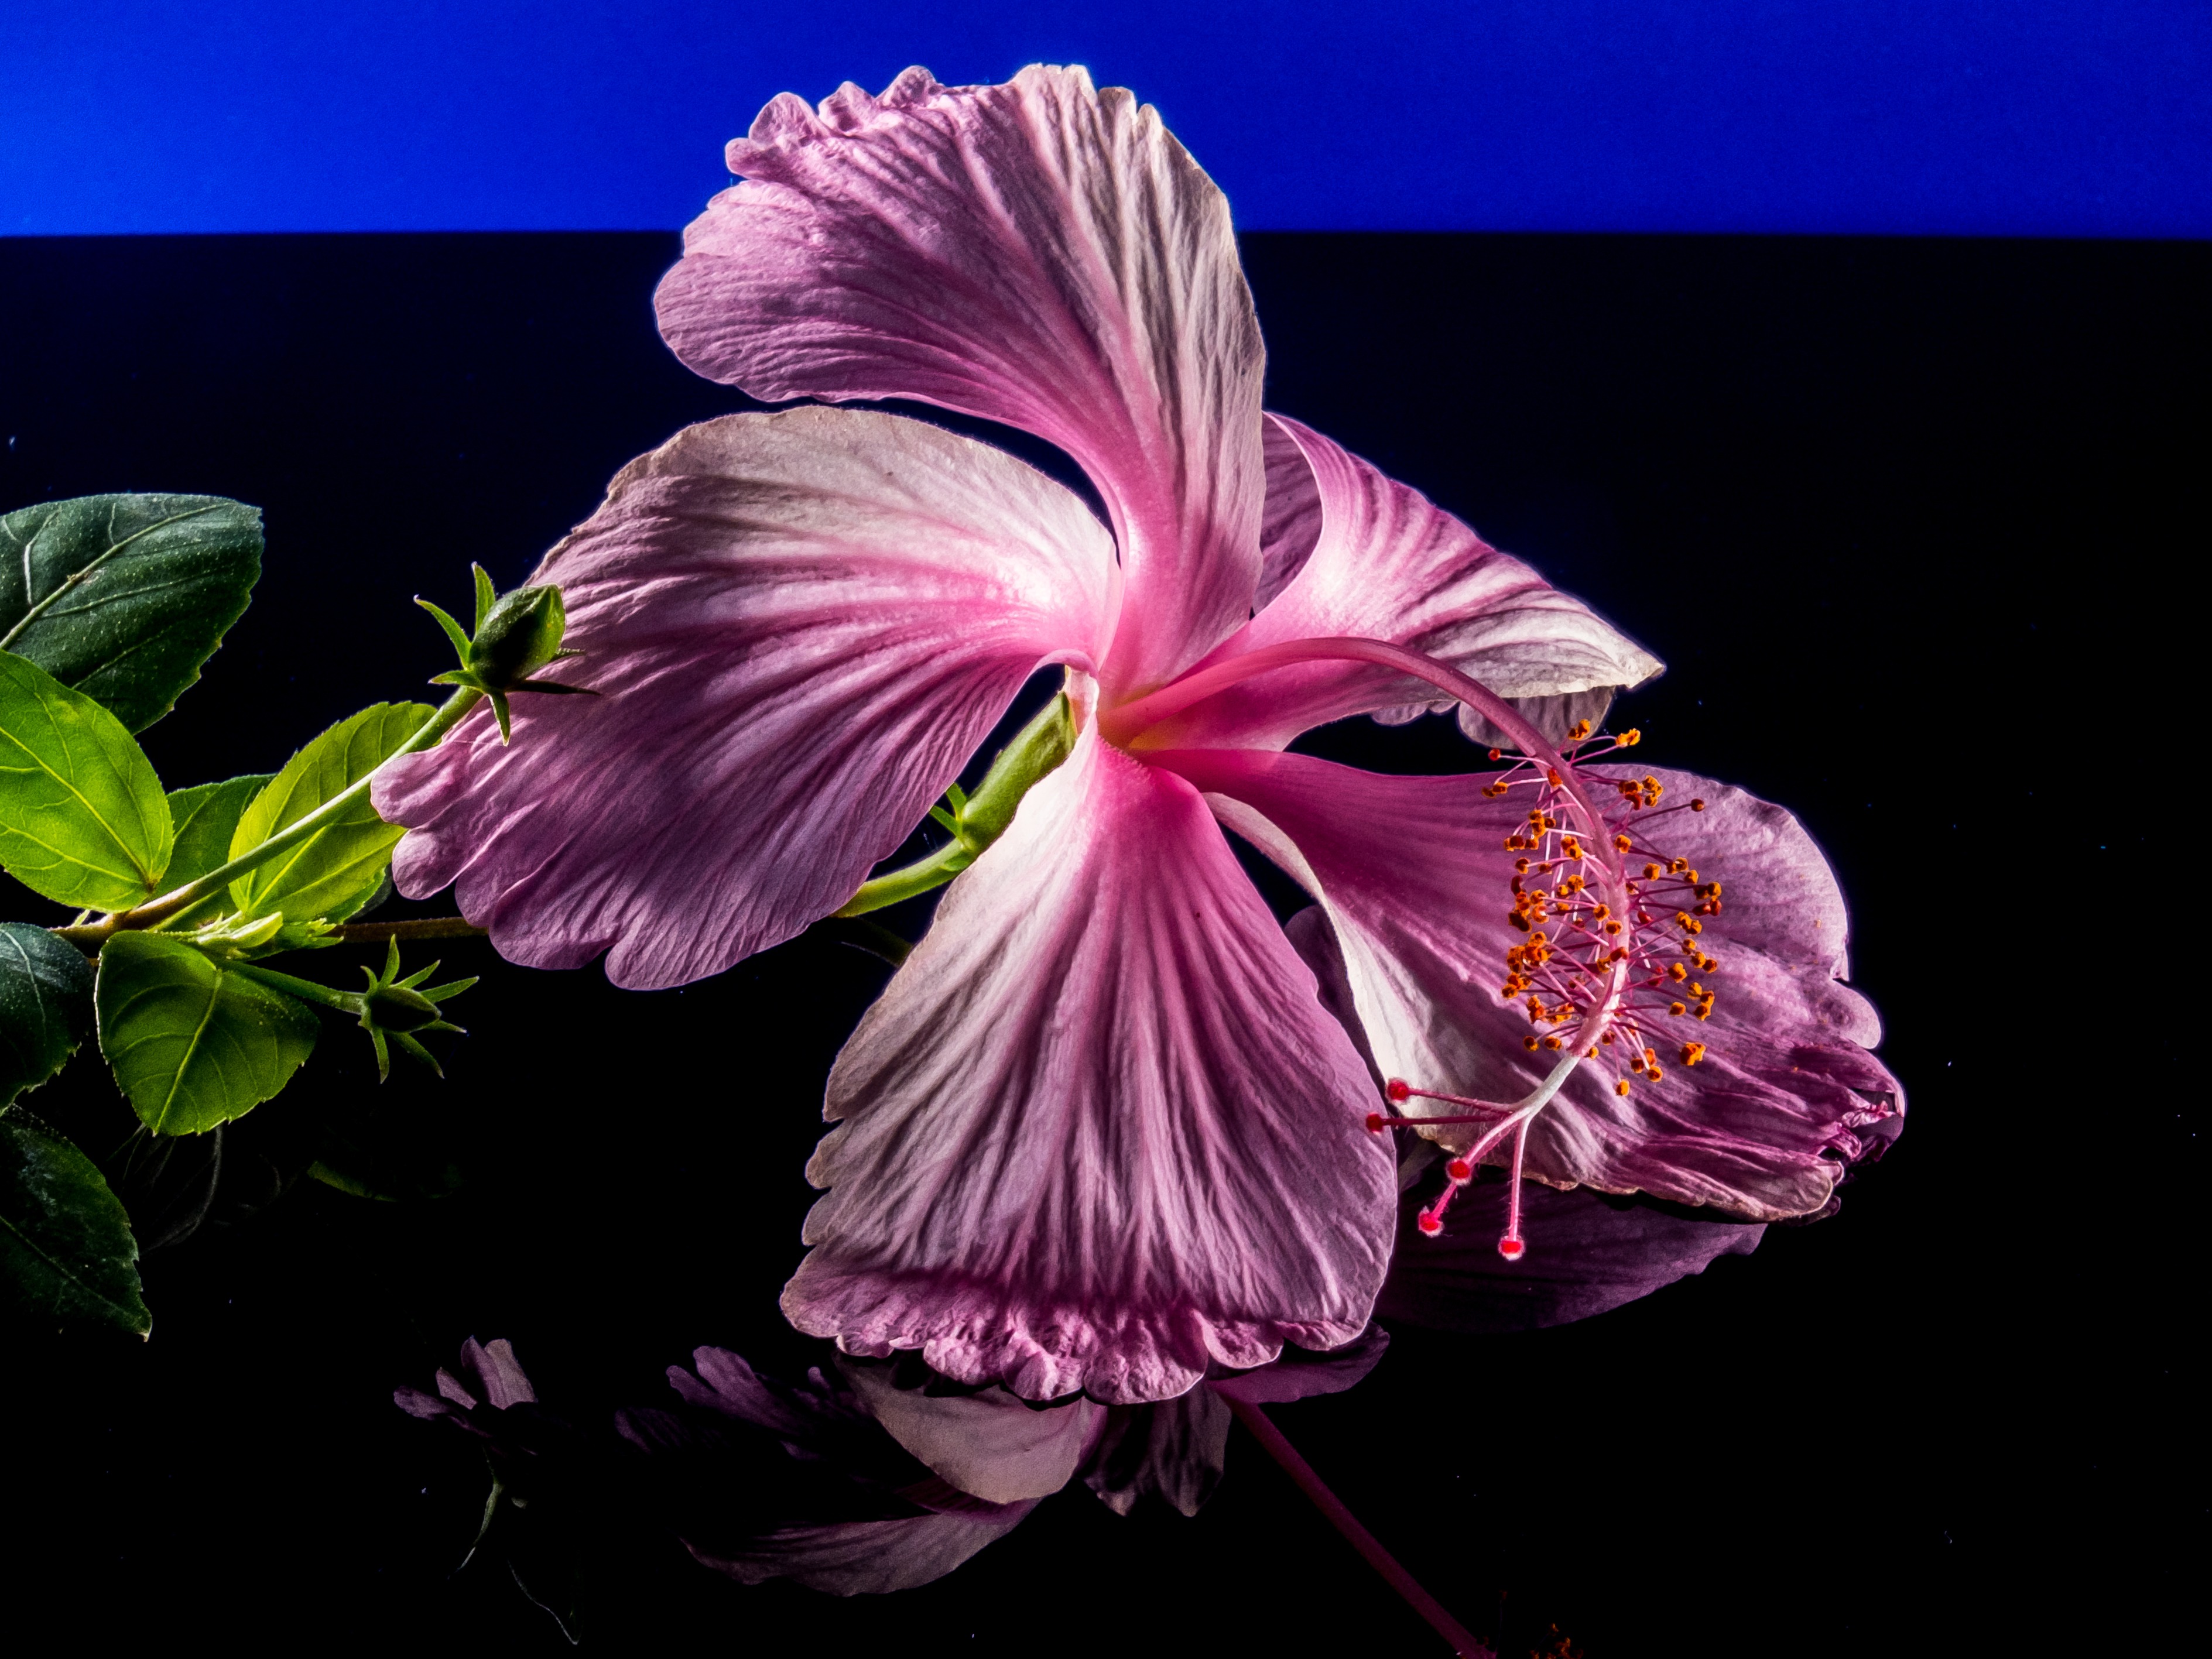
blossom, plant, flower, purple, petal, bloom, pink, flora, eye, marshmallow, hibiscus, malvaceae, malvales, macro photography, flowering plant, mallow, land plant